Nguyễn Xí

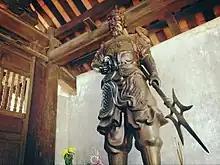

Nguyễn Xí (1397–1465), or Lê Xí, was a general, politician, and public servant who served as a minister for four generations of rulers during the late Lê dynasty of Đại Việt, a tributary state of China in what is now northern Vietnam.